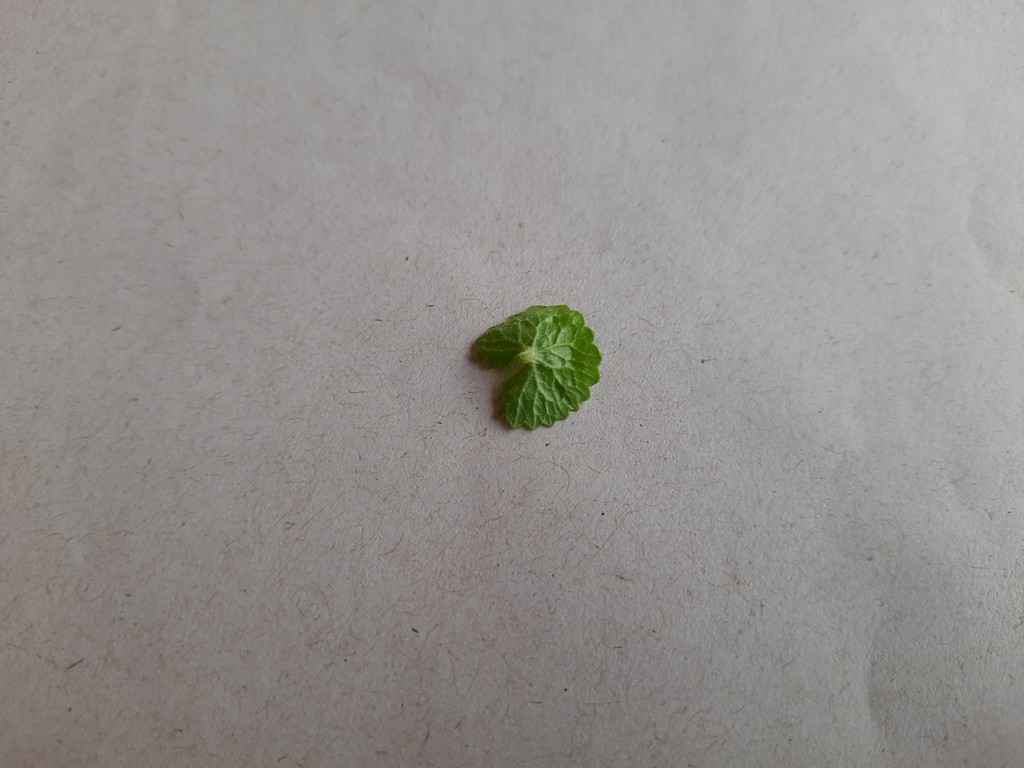
Label: Healthy